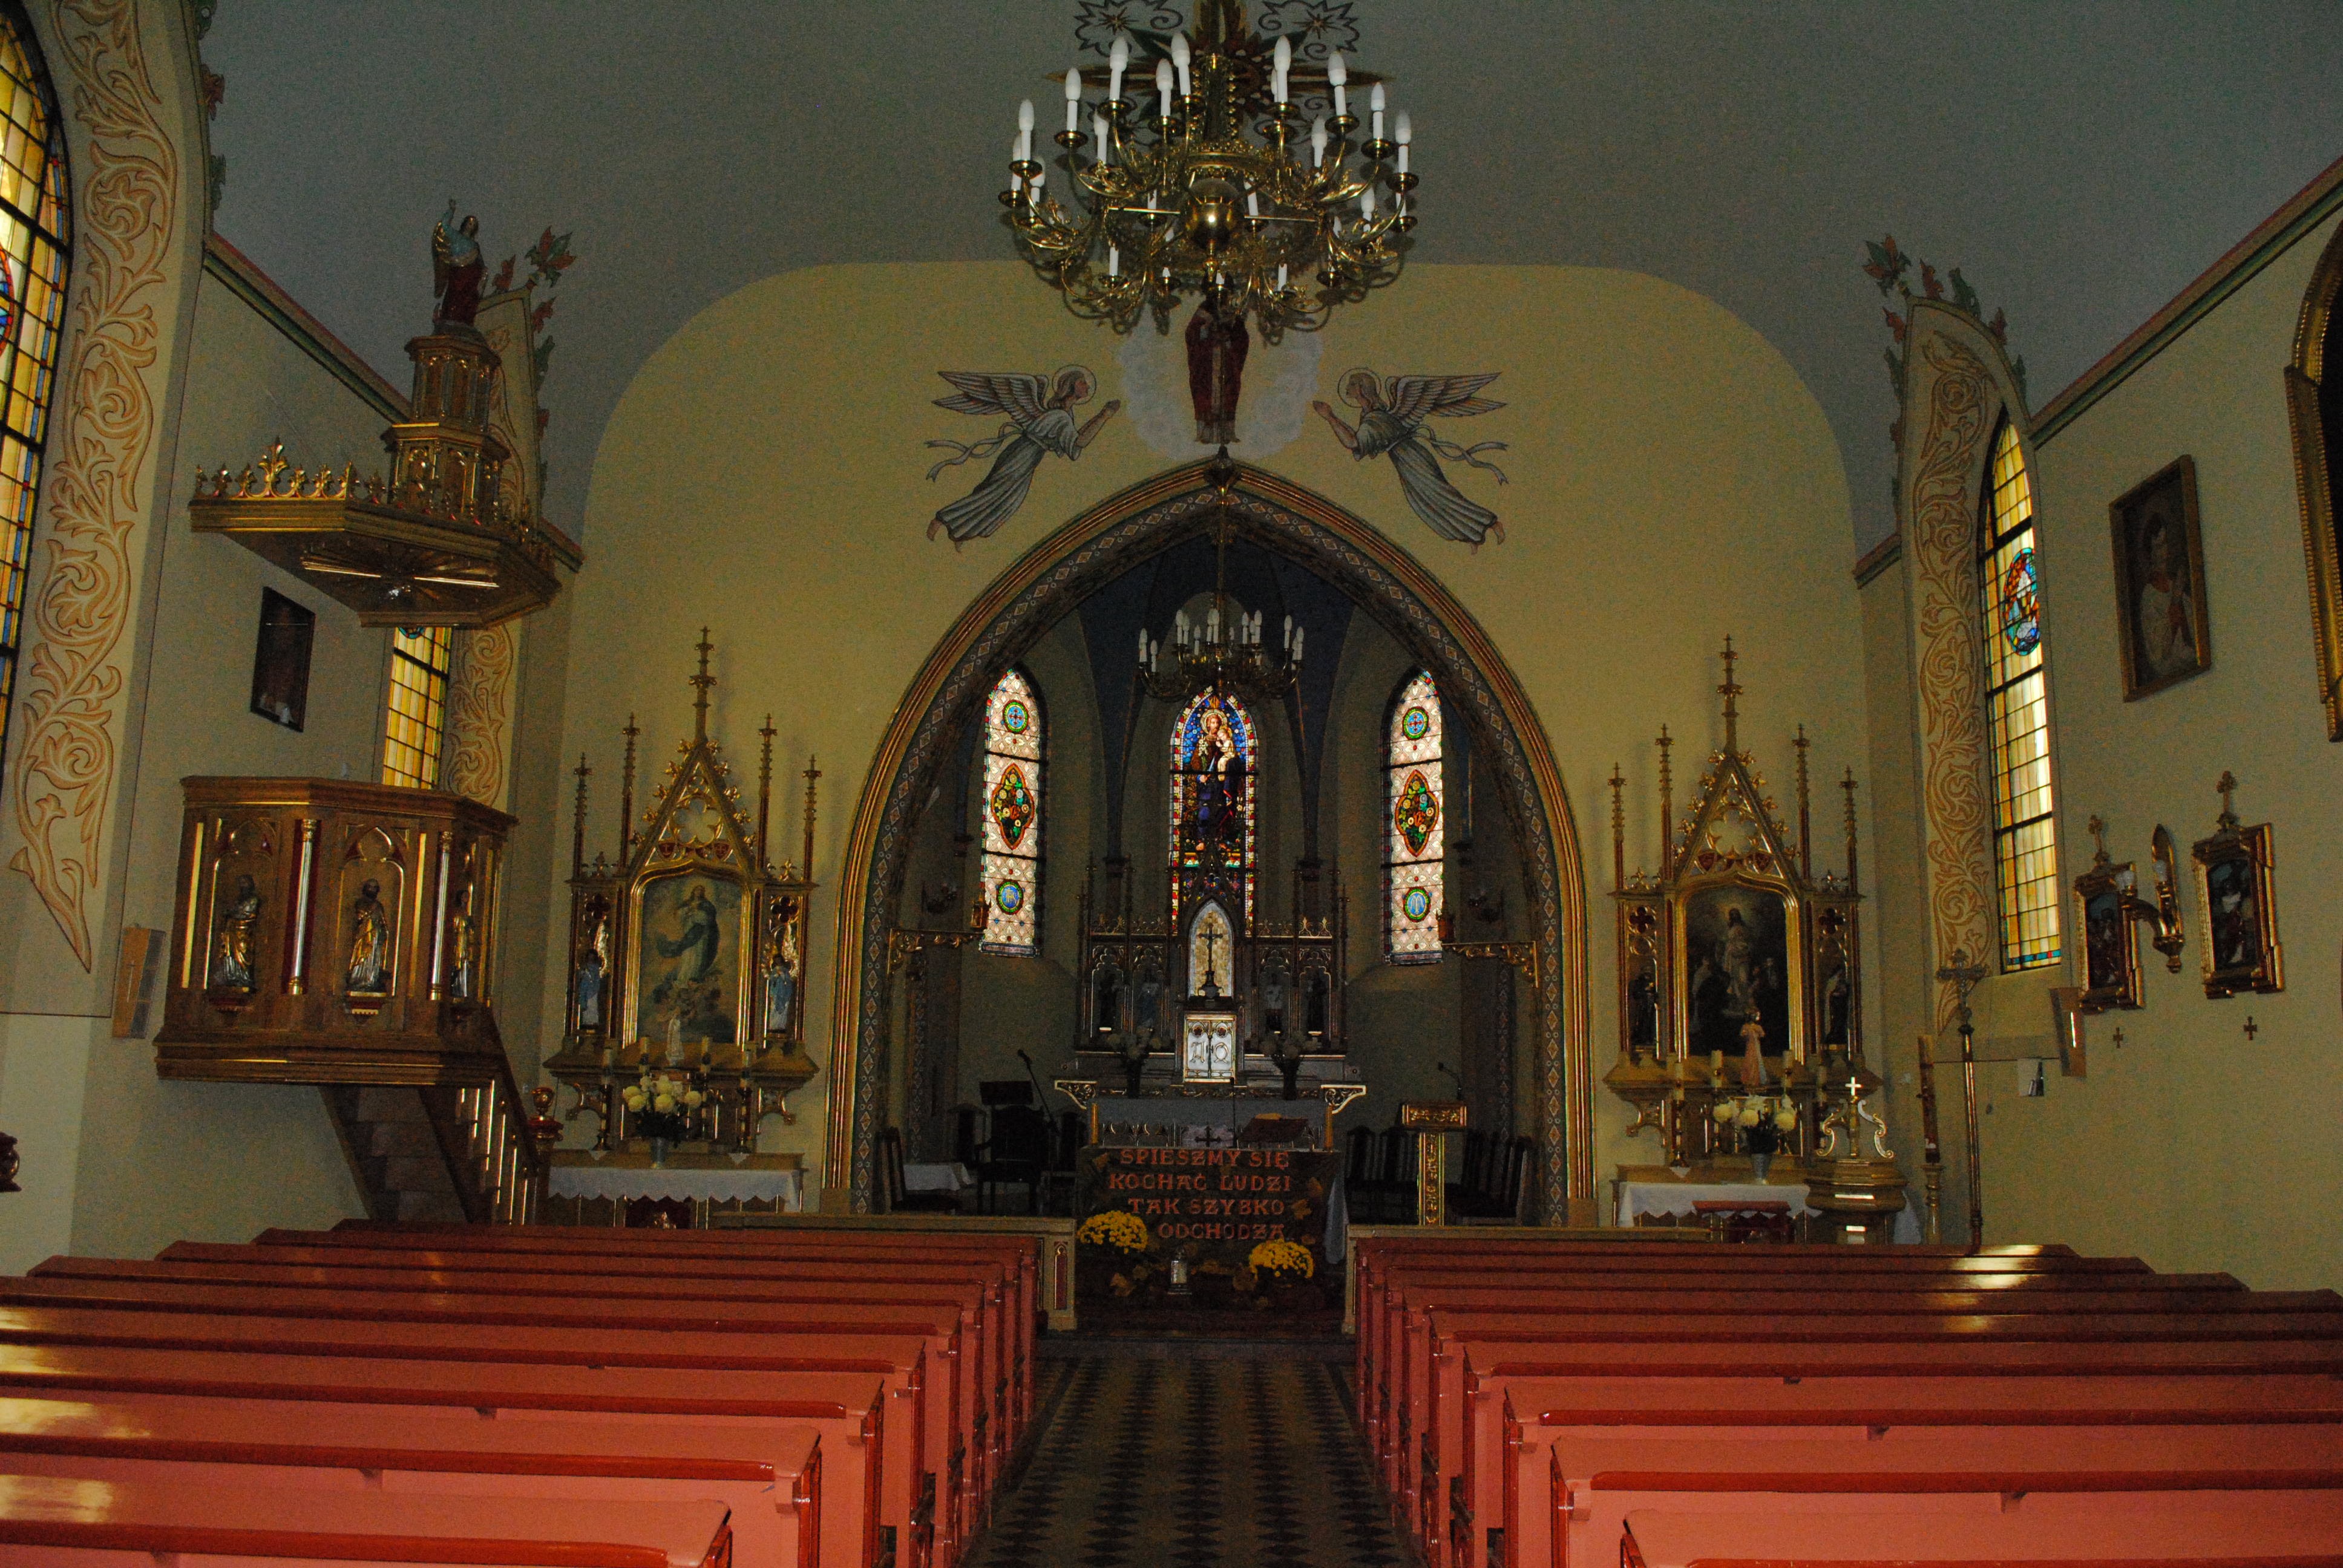
architecture, building, monument, church, cathedral, chapel, place of worship, altar, synagogue, basilica